Rasipuram

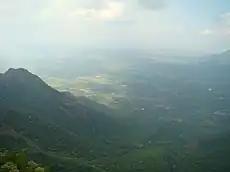
Kollihills Valley

Rasipuram is located at . It has an average elevation of 246 metres (807 feet). Kolli Hills is located exactly from Rasipuram. A lot of medicinal plants and fruit varieties like jackfruit, pineapple and banana are available.